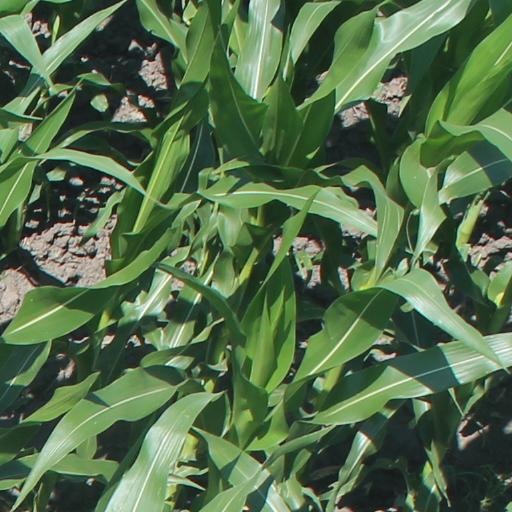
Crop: maize; corn